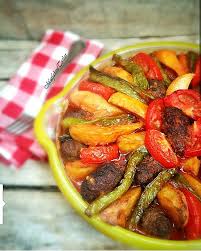
Yemek: izmir_kofte